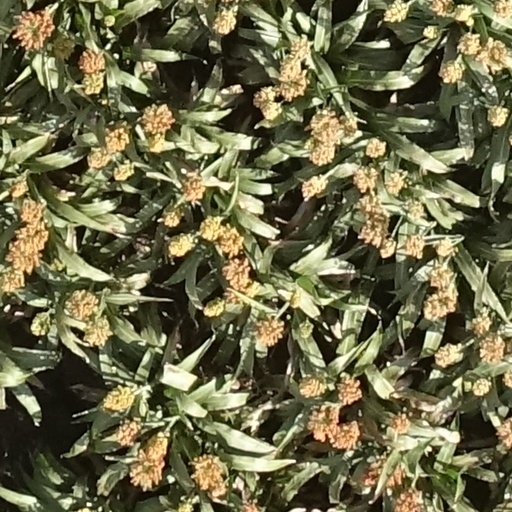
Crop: sorghum